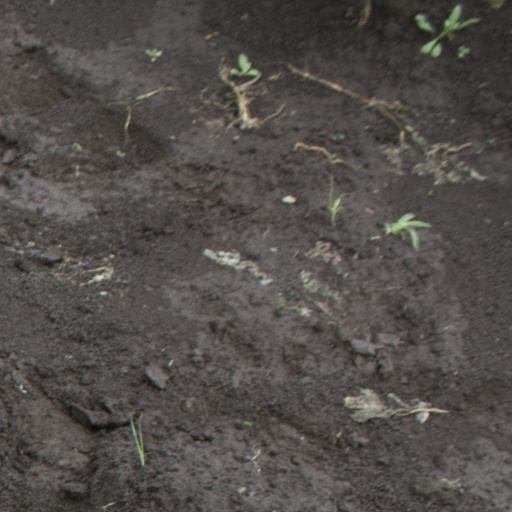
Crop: soybean